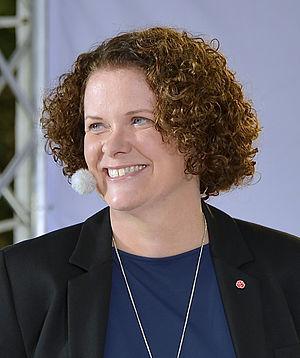
Karin Wanngård, née le 29 juin 1975 à Ekerö, est une femme politique suédoise. Membre du Parti social-démocrate suédois des travailleurs, elle est maire de Stockholm de 2014 à 2018.